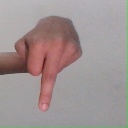
अक्षर: प